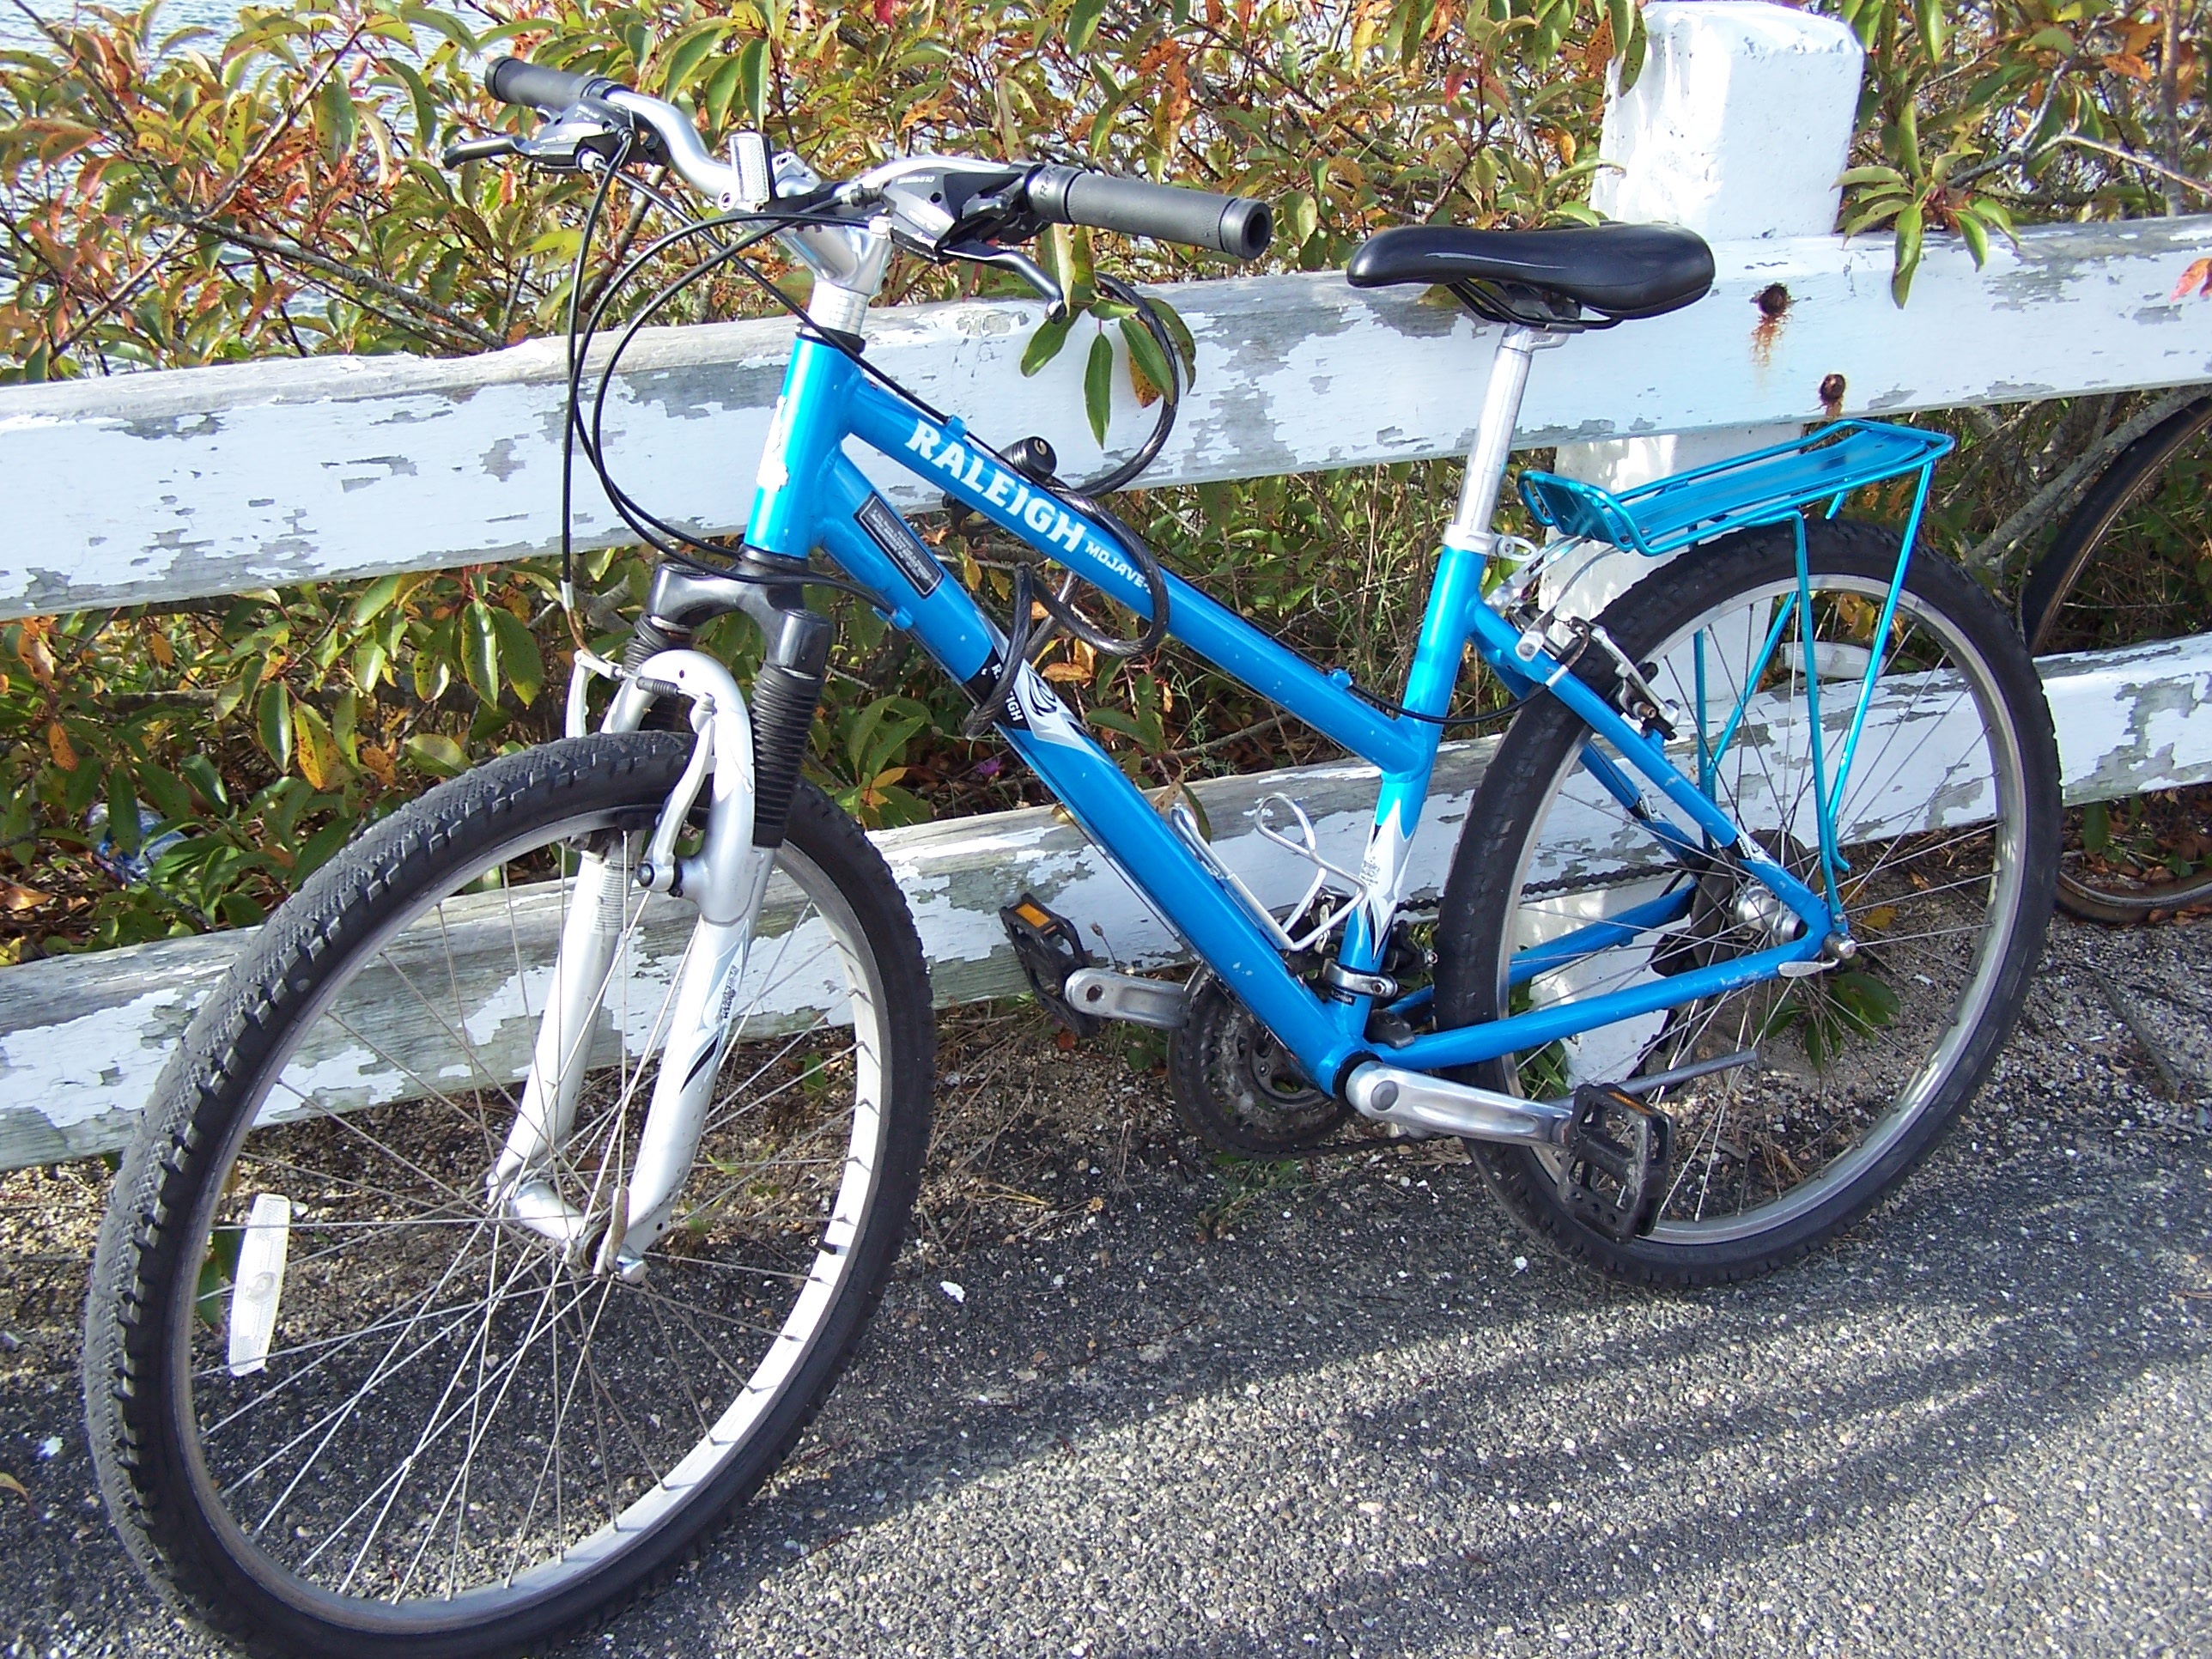
wheel, bicycle, bike, vehicle, sports equipment, mountain bike, promenade, freeride, means of transport, bicycle frame, land vehicle, cycle sport, cyclo cross bicycle, bicycle racing, downhill mountain biking, bicycle motocross, bmx bike, road bicycle, racing bicycle, hybrid bicycle